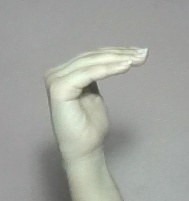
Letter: haa